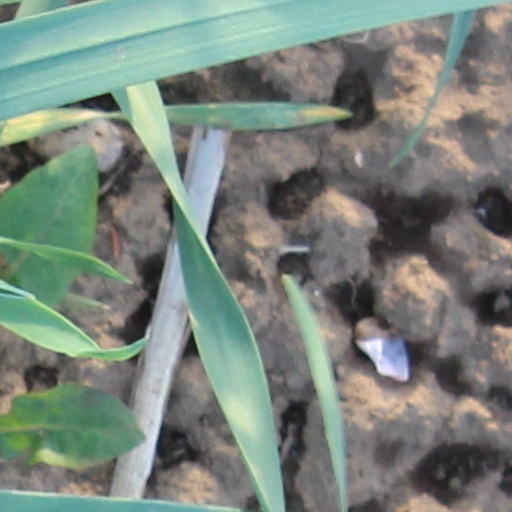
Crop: wheat